Muhammad Abu Khubza

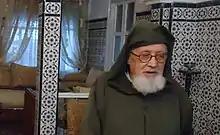

Abu Uways Muhammad Abu Khubza al-Hassani (July 30, 1932 – January 30, 2020) was a Moroccan Muslim theologian, jurist, bibliographer and linguist. His name has variantly been spelled "Bukhabza," "Boukhabza," Bu Khabza," and "Bu Khubza."